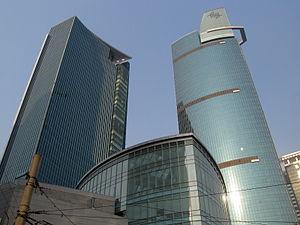
Le Plaza 66 est un complexe composé de deux gratte-ciels situés à Puxi dans le district de Jing'an, au centre de Shanghai.